Question: Please indicate a possible affordance area of the bench that can be used for sitting on
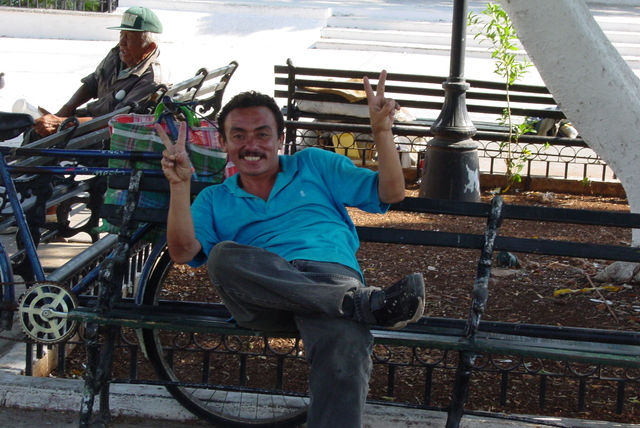
Answer: [64.818, 288.955, 640, 366.864]